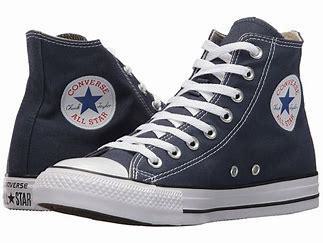
Brand: Converse
Model: Chuck Taylor